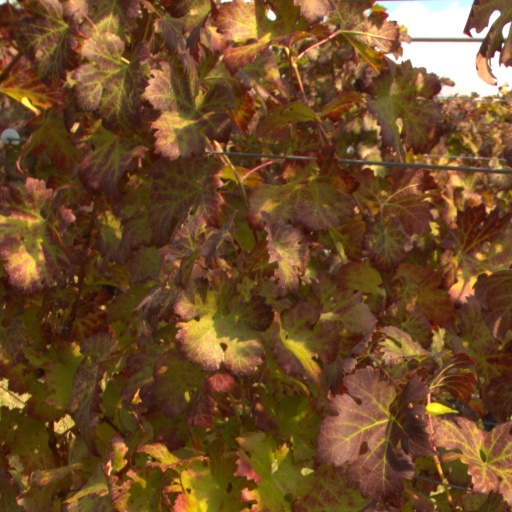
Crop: grape